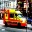
Label: ambulance